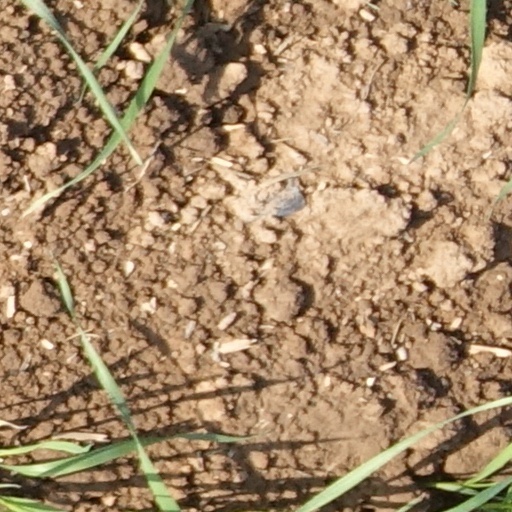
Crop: wheat